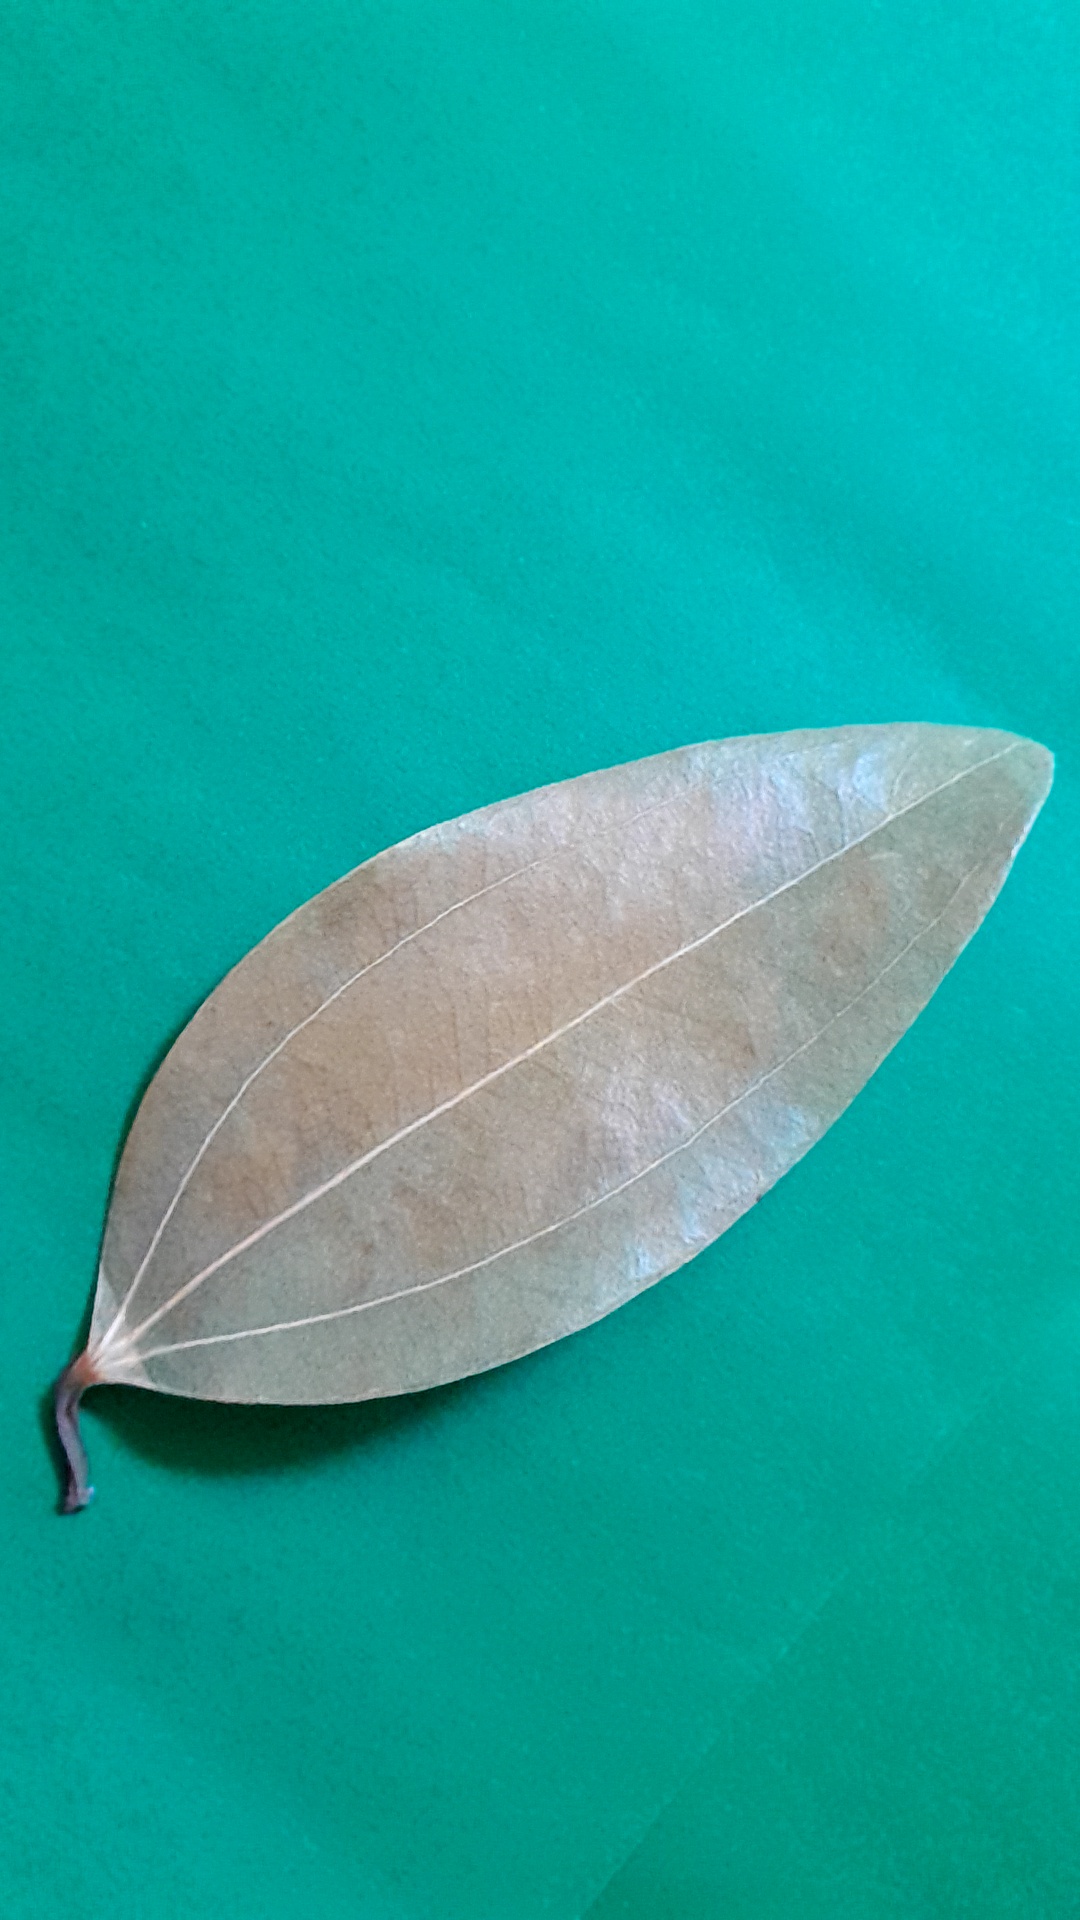
Label: Dry Leaf